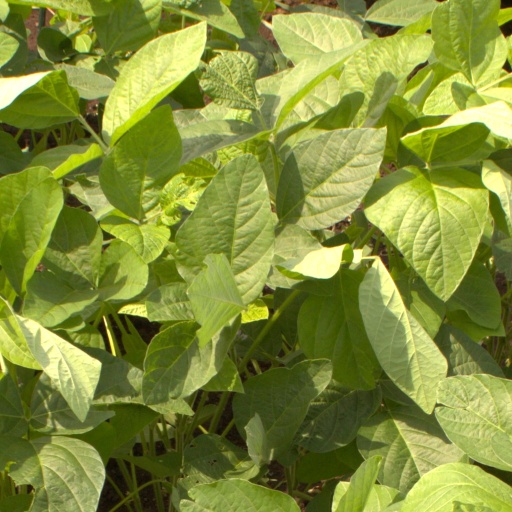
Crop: soybean